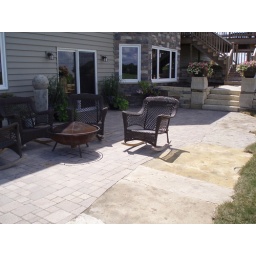
Stone edge to existing patio with stone stairs and wall in background.